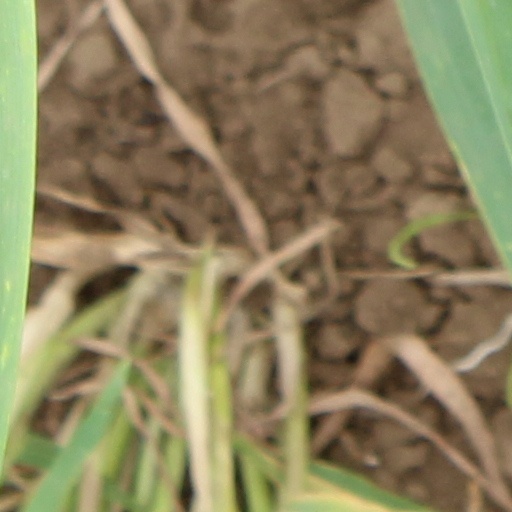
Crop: wheat